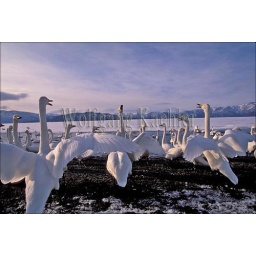
Japan, hokkaido island, near kushiro, lake kussharo, whooper swan spreading wings